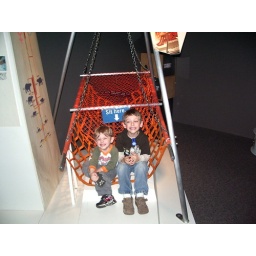
boys in polar bear swing